Scary Scooby Funnies

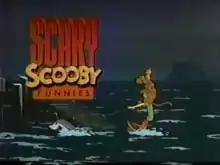
Title card from "Scary Scooby Funnies"

Scary Scooby Funnies is a 30-minute Saturday morning animated package show produced by Hanna-Barbera Productions and broadcast on ABC from October 20, 1984 to August 31, 1985.